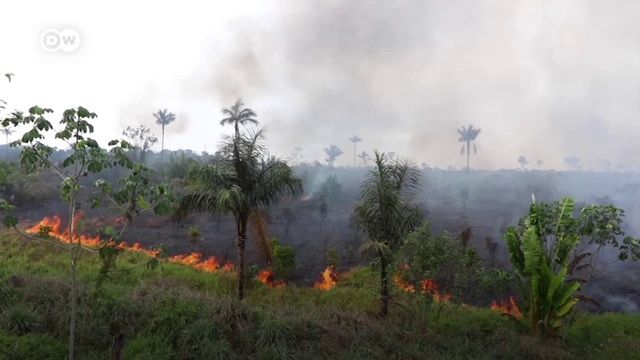
Fire: yes
Smoke: yes